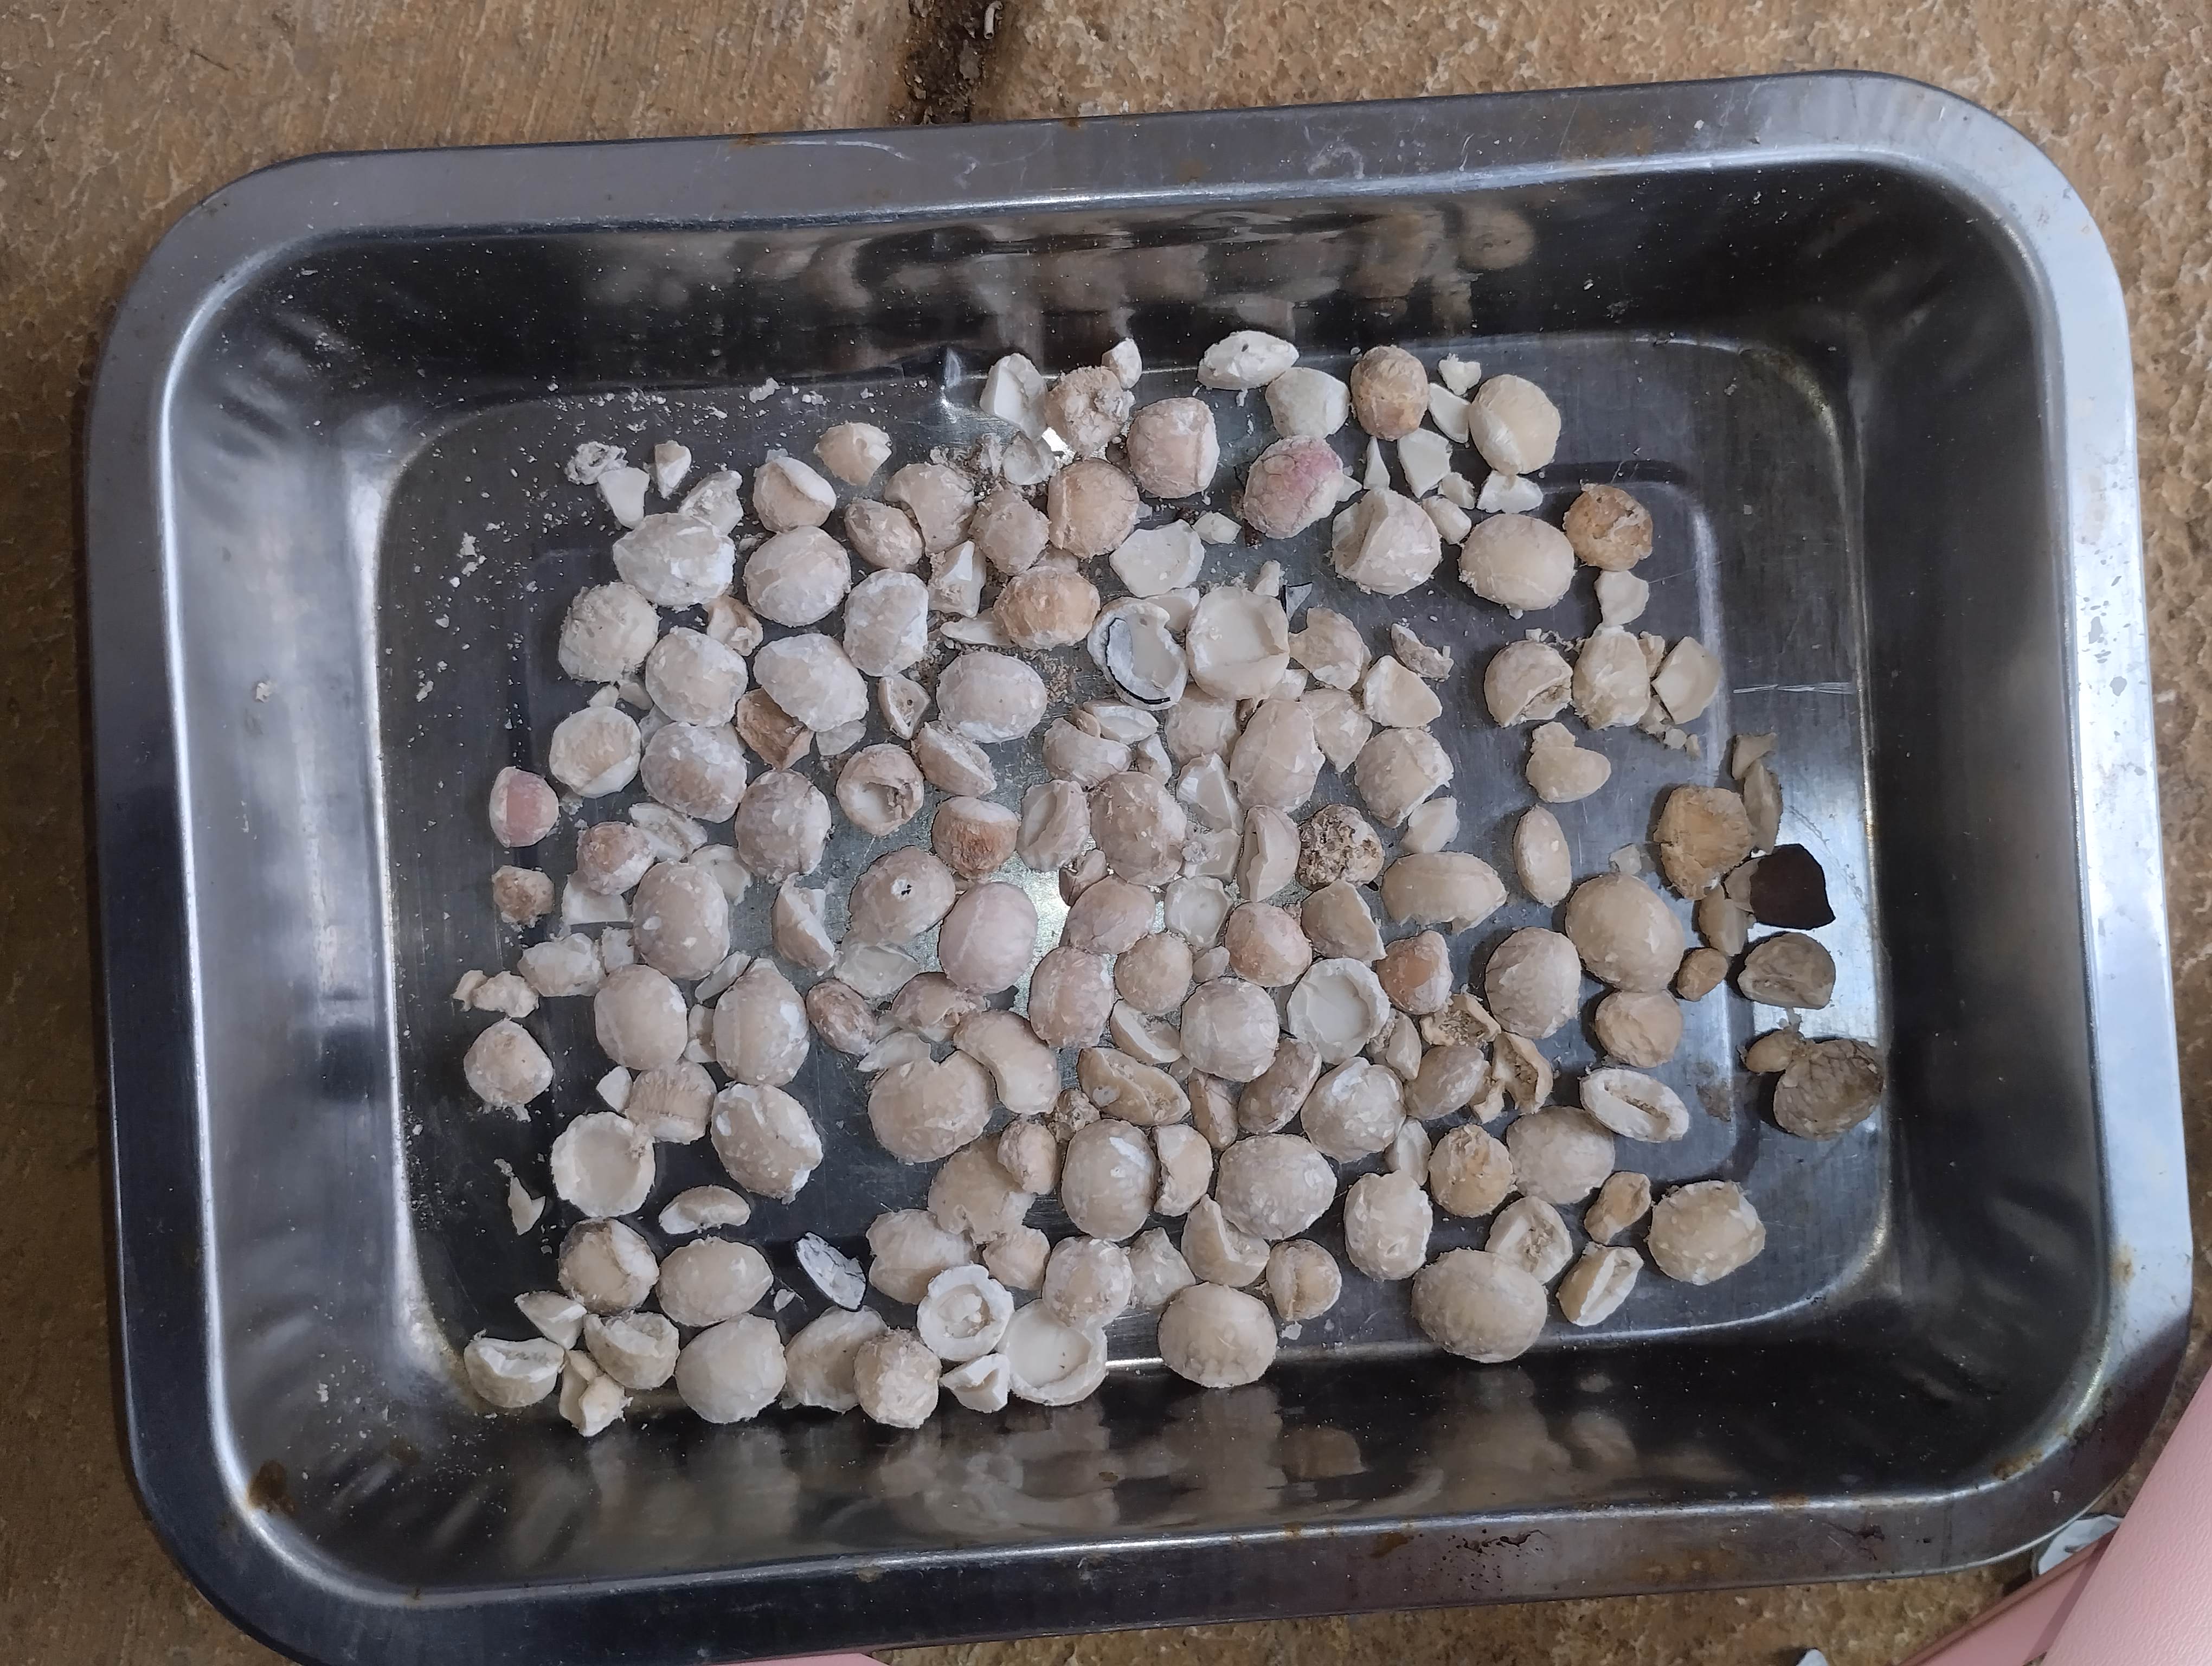
Label: rusak (damaged seed)